St. Patrick's Roman Catholic Church (Adell, Wisconsin)

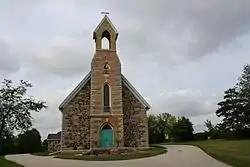
St. Patrick's Roman Catholic Church

St. Patrick's Roman Catholic Church is located in Adell, Wisconsin, a Gothic Revival-styled church with exterior of split fieldstone, built in 1877 to serve the surrounding Irish-immigrant community. It was added to the National Register of Historic Places in 1983 for its architectural significance.